FC Kudrivka

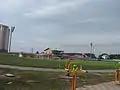
Stadium Yuvileinyi in Bucha

The team play at Kudrivka Arena in Kudrivka built in 2018. The club used the Yunist Stadium and in 2024 with the relocation to Irpin started using the Stadium Yuvileinyi for the Ukrainian First League matches.